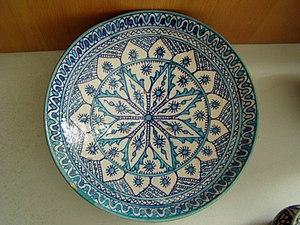
Richtan, parfois Richdan, est une ville d'Ouzbékistan située au sud-ouest de la vallée de Ferghana. C'est une ville dont la majorité ethnique est tadjike. Elle est le chef-lieu administratif du district du même nom dépendant de la province de Ferghana. Elle comptait 49 200 habitants en 2013. C'est l'une des villes les plus anciennes de la Route de la soie, puisque ses premières mentions datent du IXᵉ siècle sous le nom de Roch ou Rech. La localité a été renommée Kouïbychevo en 1937 et a retrouvé son nom en 1977 lorsqu'elle a obtenu le statut de ville.